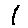
Label: 1